Educate Together

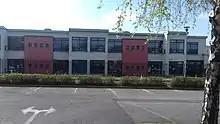
Educate Together, Castleknock, Ireland

As of 2024, there were 96 Educate Together primary schools in Ireland, in 21 different counties. In addition, the Educate Together Academy Trust in the UK had several primary schools in England.